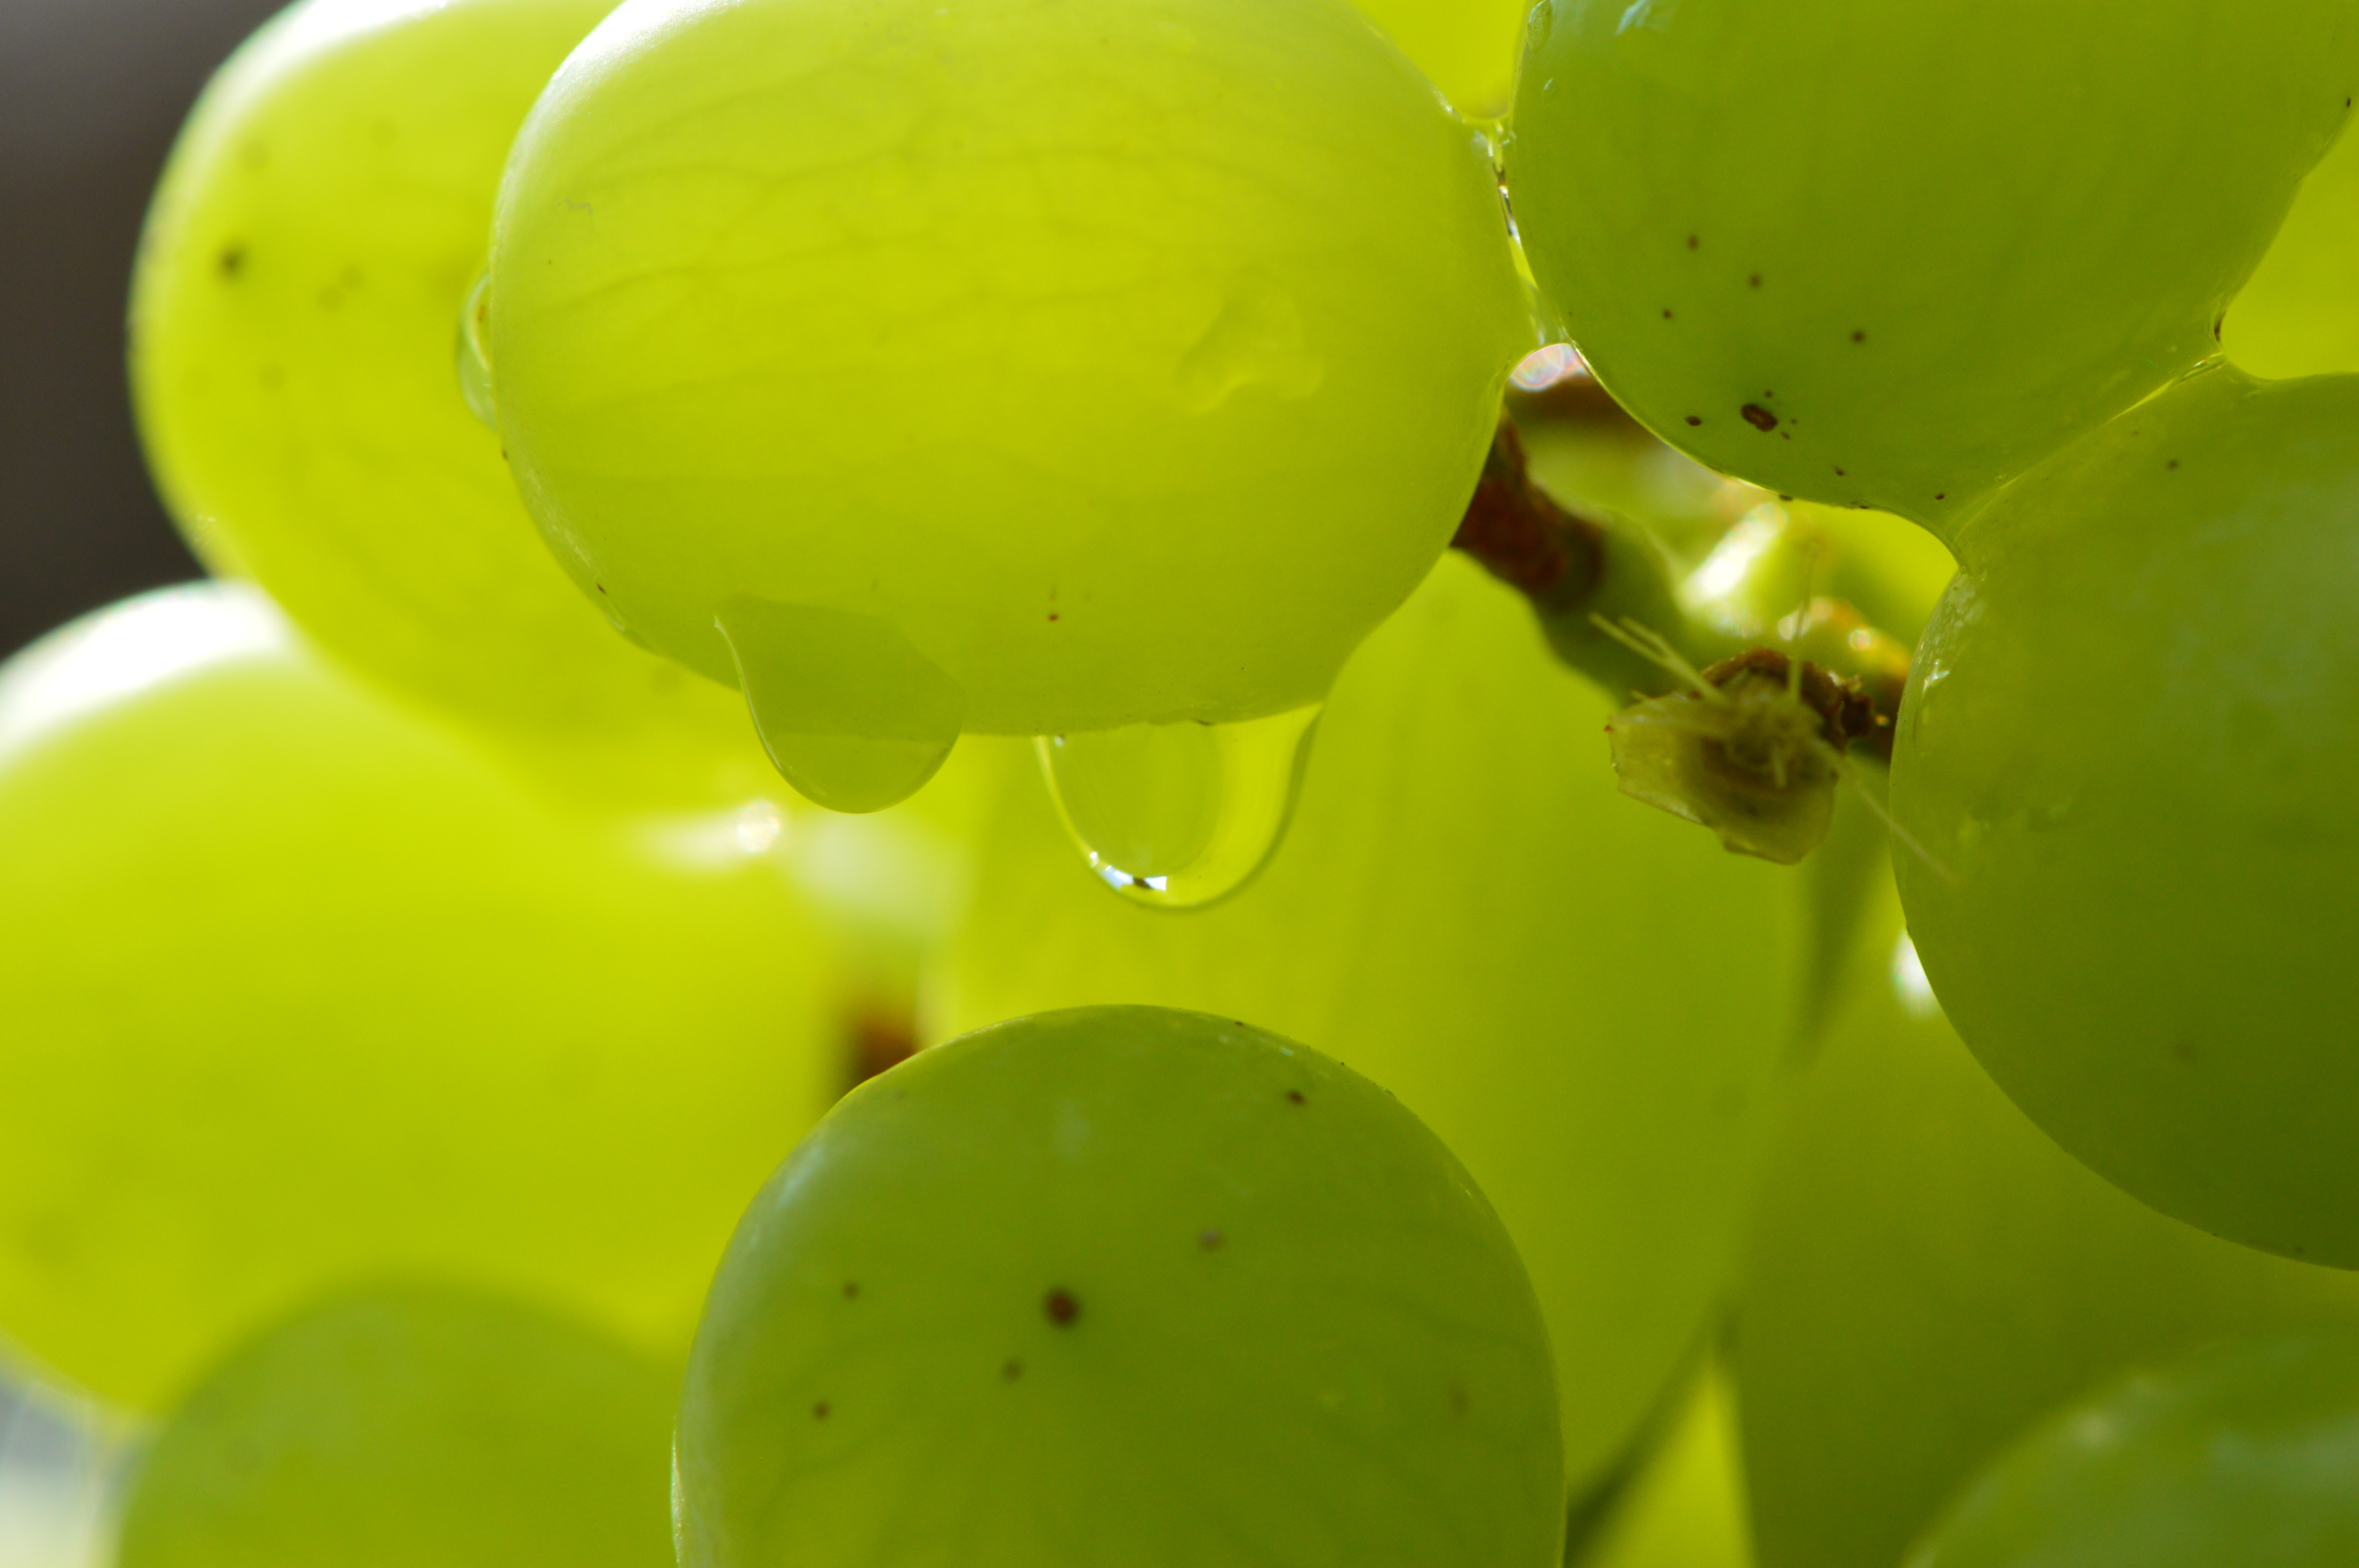
nature, plant, wine, photography, fruit, sweet, leaf, flower, food, green, produce, yellow, healthy, eat, flora, delicious, close up, grapes, fruits, benefit from, macro photography, winegrowing, flowering plant, green grapes, table grapes, ripe grapes, land plant